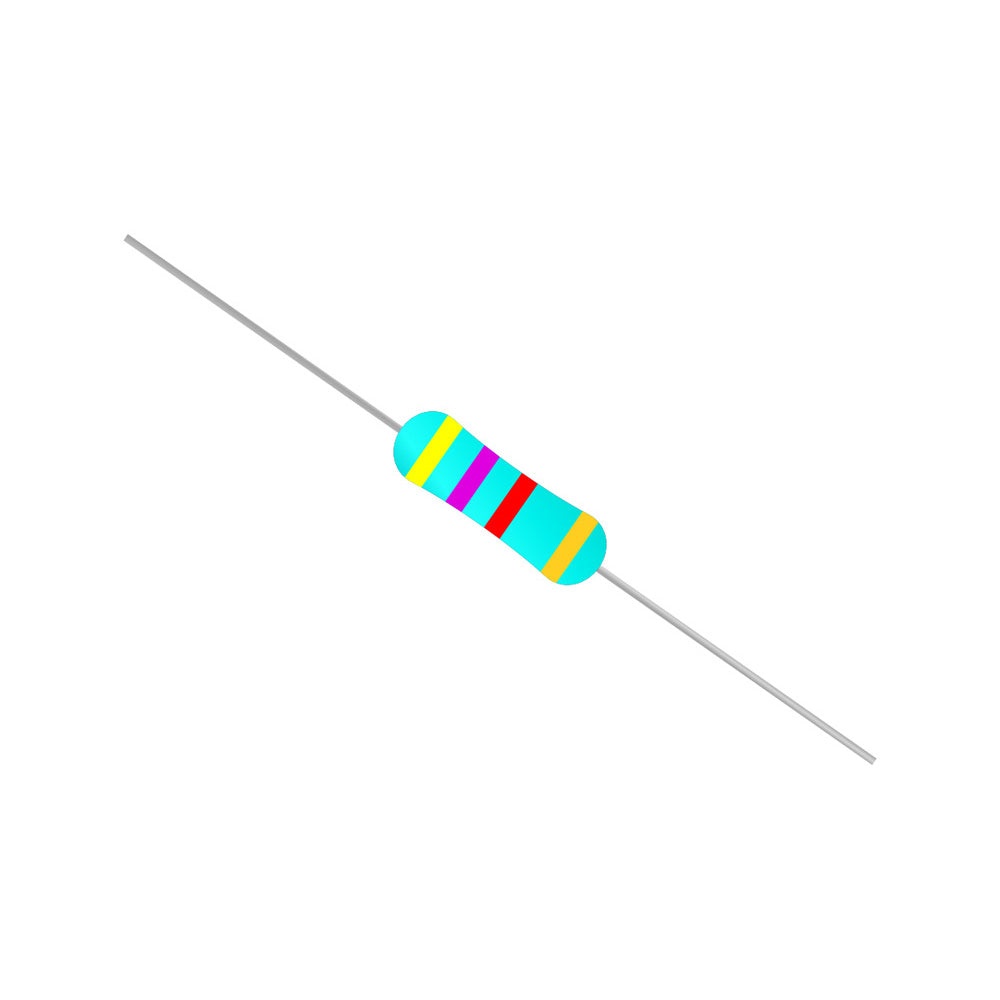
4.7K ohm 1/4 watt Resistor (Pack of 10)
Brand: Electra Traders
It's a 4.7k ohm resistor of 1/4 watt. This is a through hole resistor. This is a general purpose resistor which is generally used for consumer electronics, portable device, industrial automation, power management and DIY mini PCB project. Features Highly reliable electrode construction Compatible for all soldering processes Highly stable in auto-placement surface mounting application Barrier layer end termination Specification Resistance Value 4.7K ohm Color Code Yellow, Violet, Red, Golden Quantity 10 Pcs Tolerance ±5% Power 1/4 Watt Country of Origin China
Category: Electronics > Circuit Boards & Components > Passive Circuit Components > Resistors